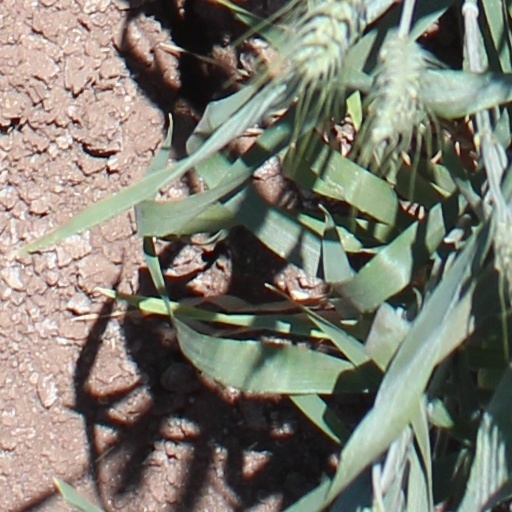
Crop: wheat